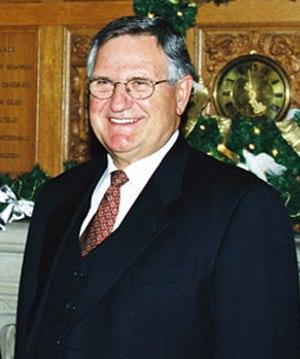
Gilbert Parent était député à la Chambre des communes du Canada. Il est mieux connu sous son rôle de Président de la Chambre des communes du Canada de 1994 à 2001.